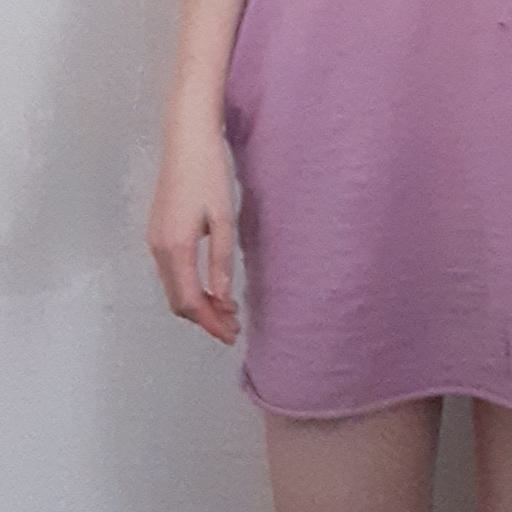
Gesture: no_gesture